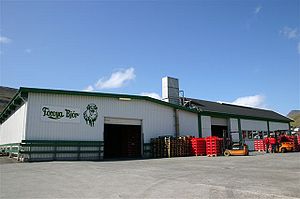
Færøerne / Økonomi og erhvervsliv
Bryggeriet Föroya Bjór
Færøerne er en gruppe på 18 øer af vulkansk oprindelse i den nordlige del af Atlanterhavet mellem Storbritannien, Island og Norge.